Mohammad Nazemasharieh

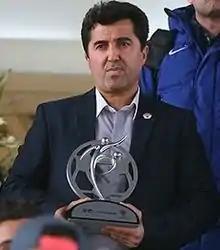

Seyyed Mohammad Nazemasharieh (born 22 September 1969) is an Iranian professional futsal coach and former player. He is currently head coach of Kuwait national futsal team.